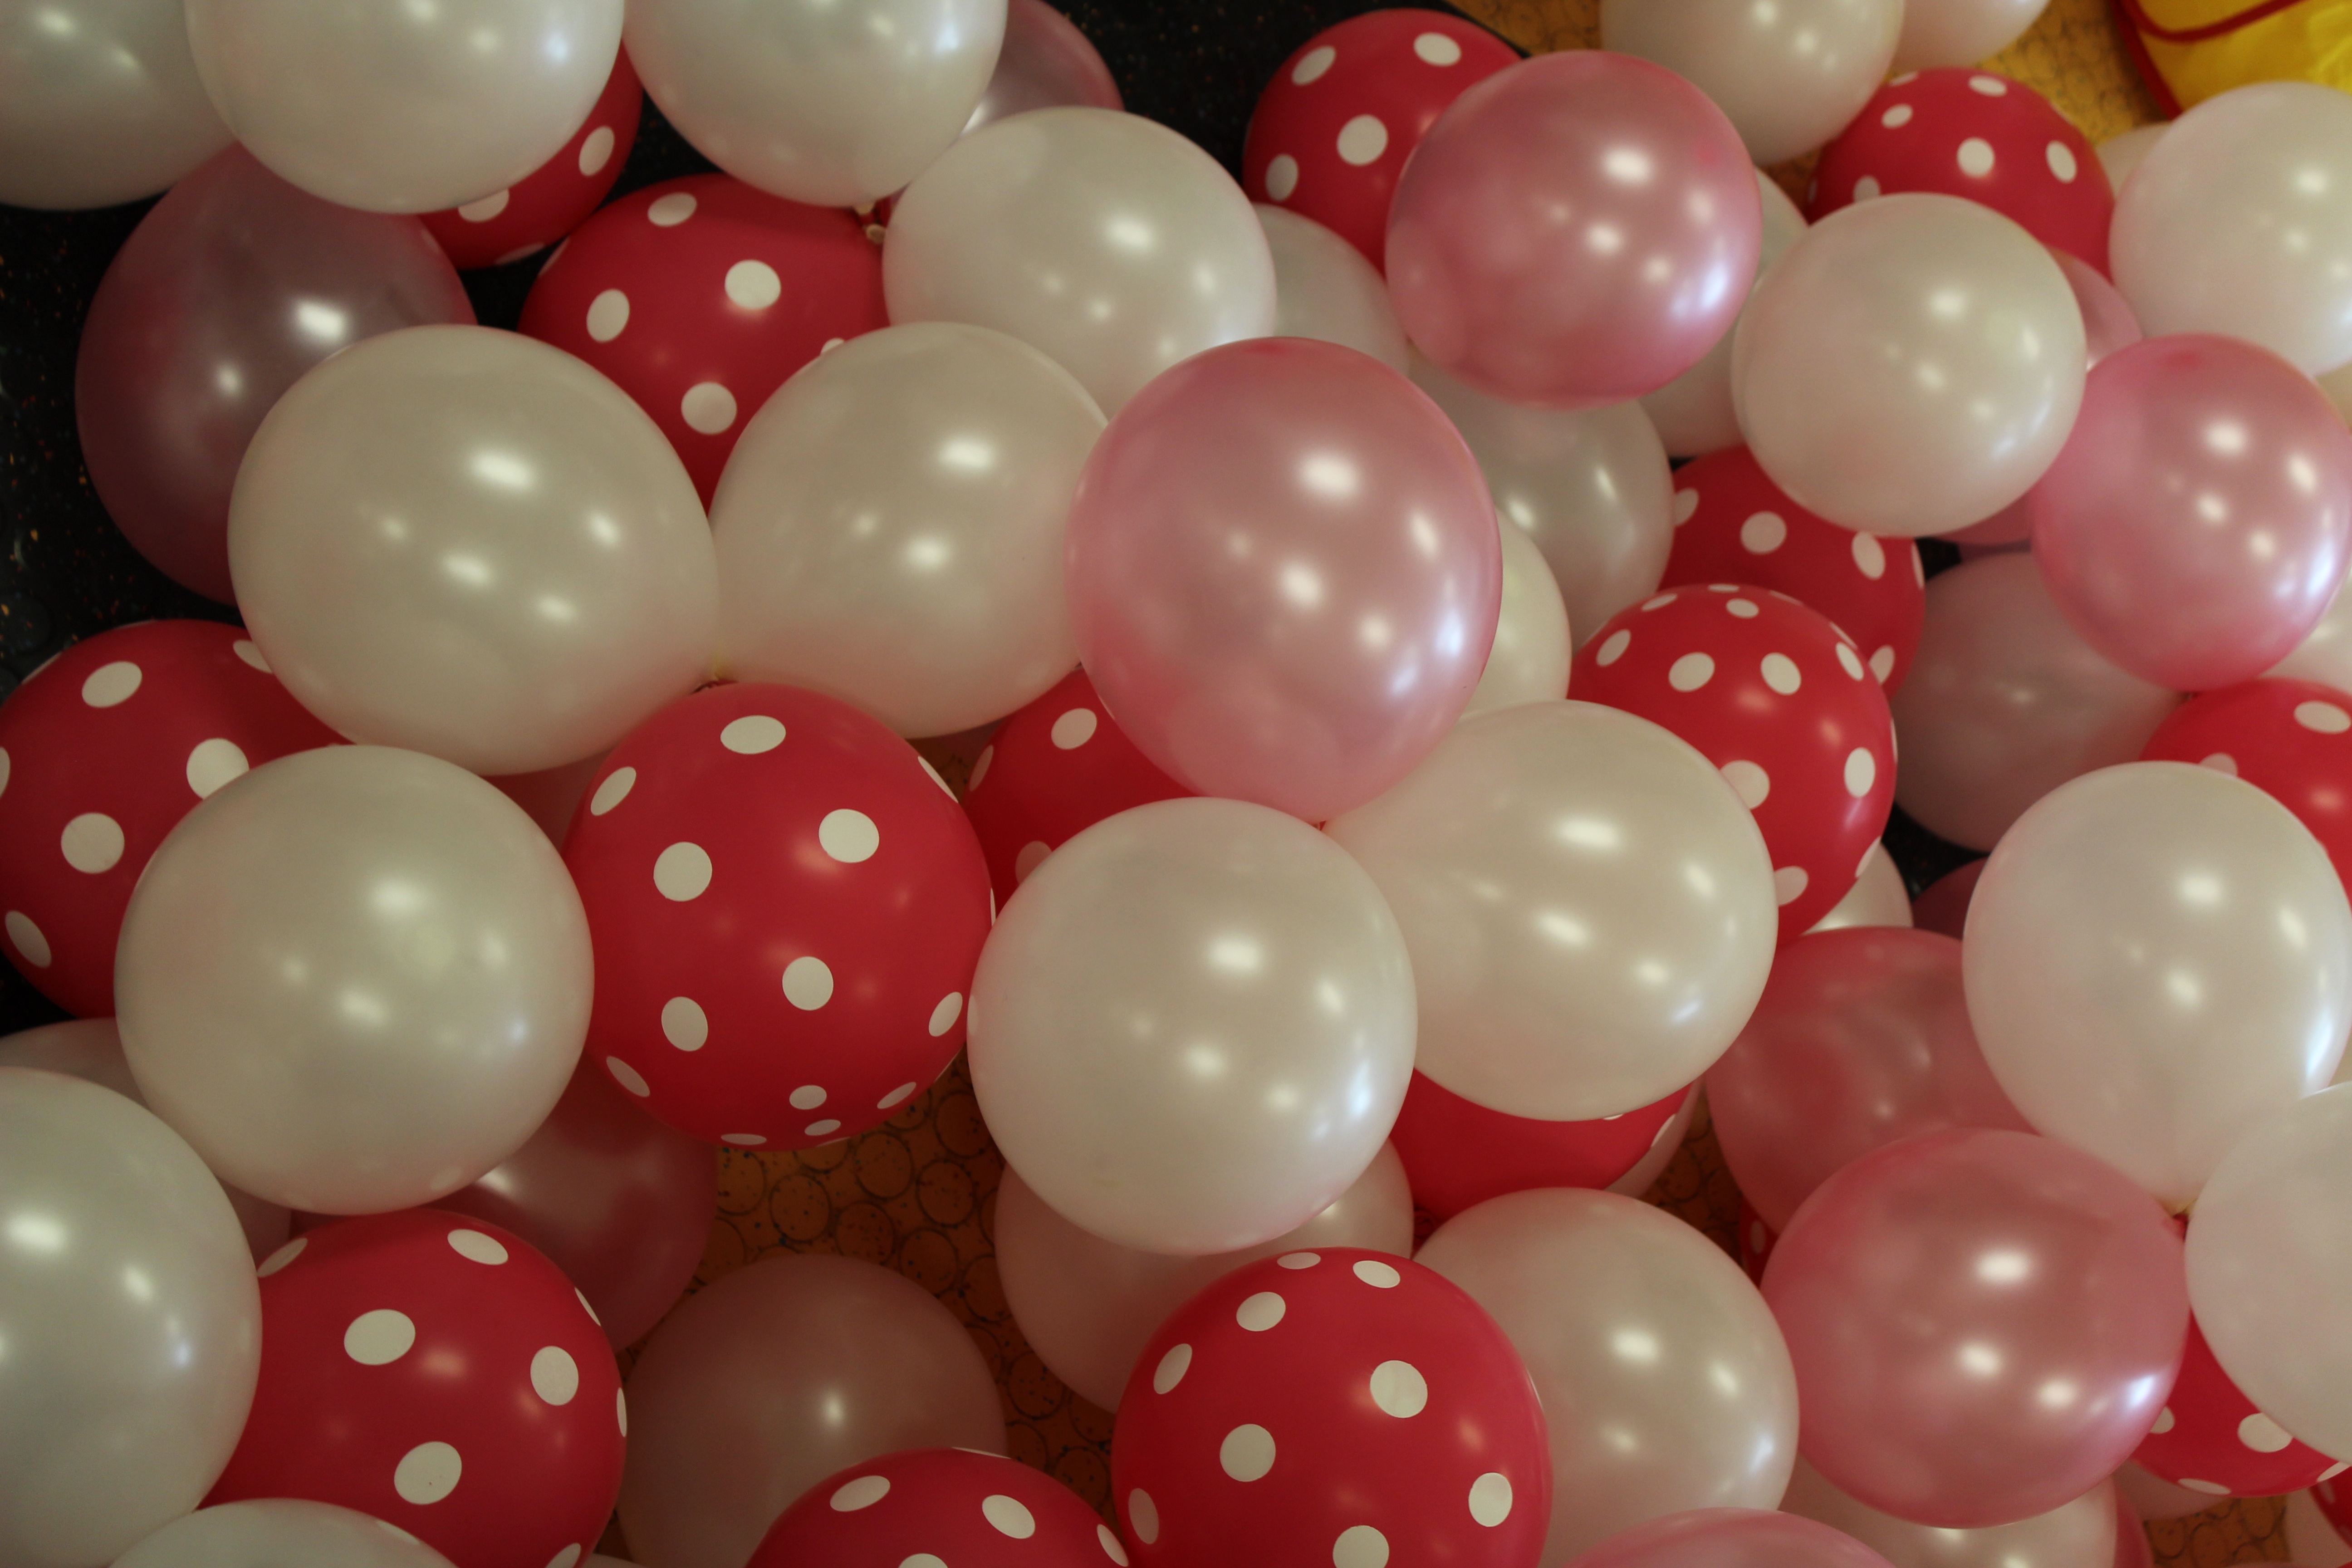
flower, petal, balloon, red, pink, toy